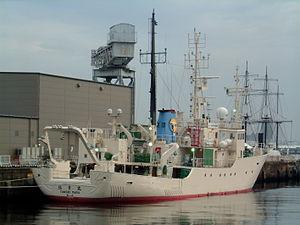
Le RV Tansei Maru est un ancien navire océanographique du Japan Agency for Marine-Earth Science and Technology qui est maintenant exploité pat l'Institut de la recherche marine de l'Université de Tokyo. Il a pris sa retraite en 2013.
Le RV Shinsei Maru est un navire océanographique récent de la Japan Agency for Marine-Earth Science and Technology dont le quartier général est à Yokosuka.